BELMA

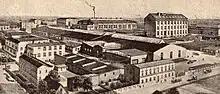
Carl Fiebrandt factory in Bydgoszcz ca 1930

The production mostly relied on licenses from two companies: Siemens and "Vereinigte Eisenbahn-Signalwerke" from Berlin.